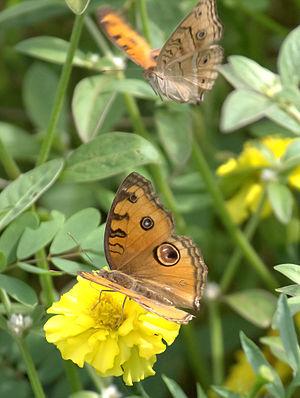
Junonia almana est un insecte lépidoptère de la famille des Nymphalidae, de la sous-famille des Nymphalinae et du genre Junonia.